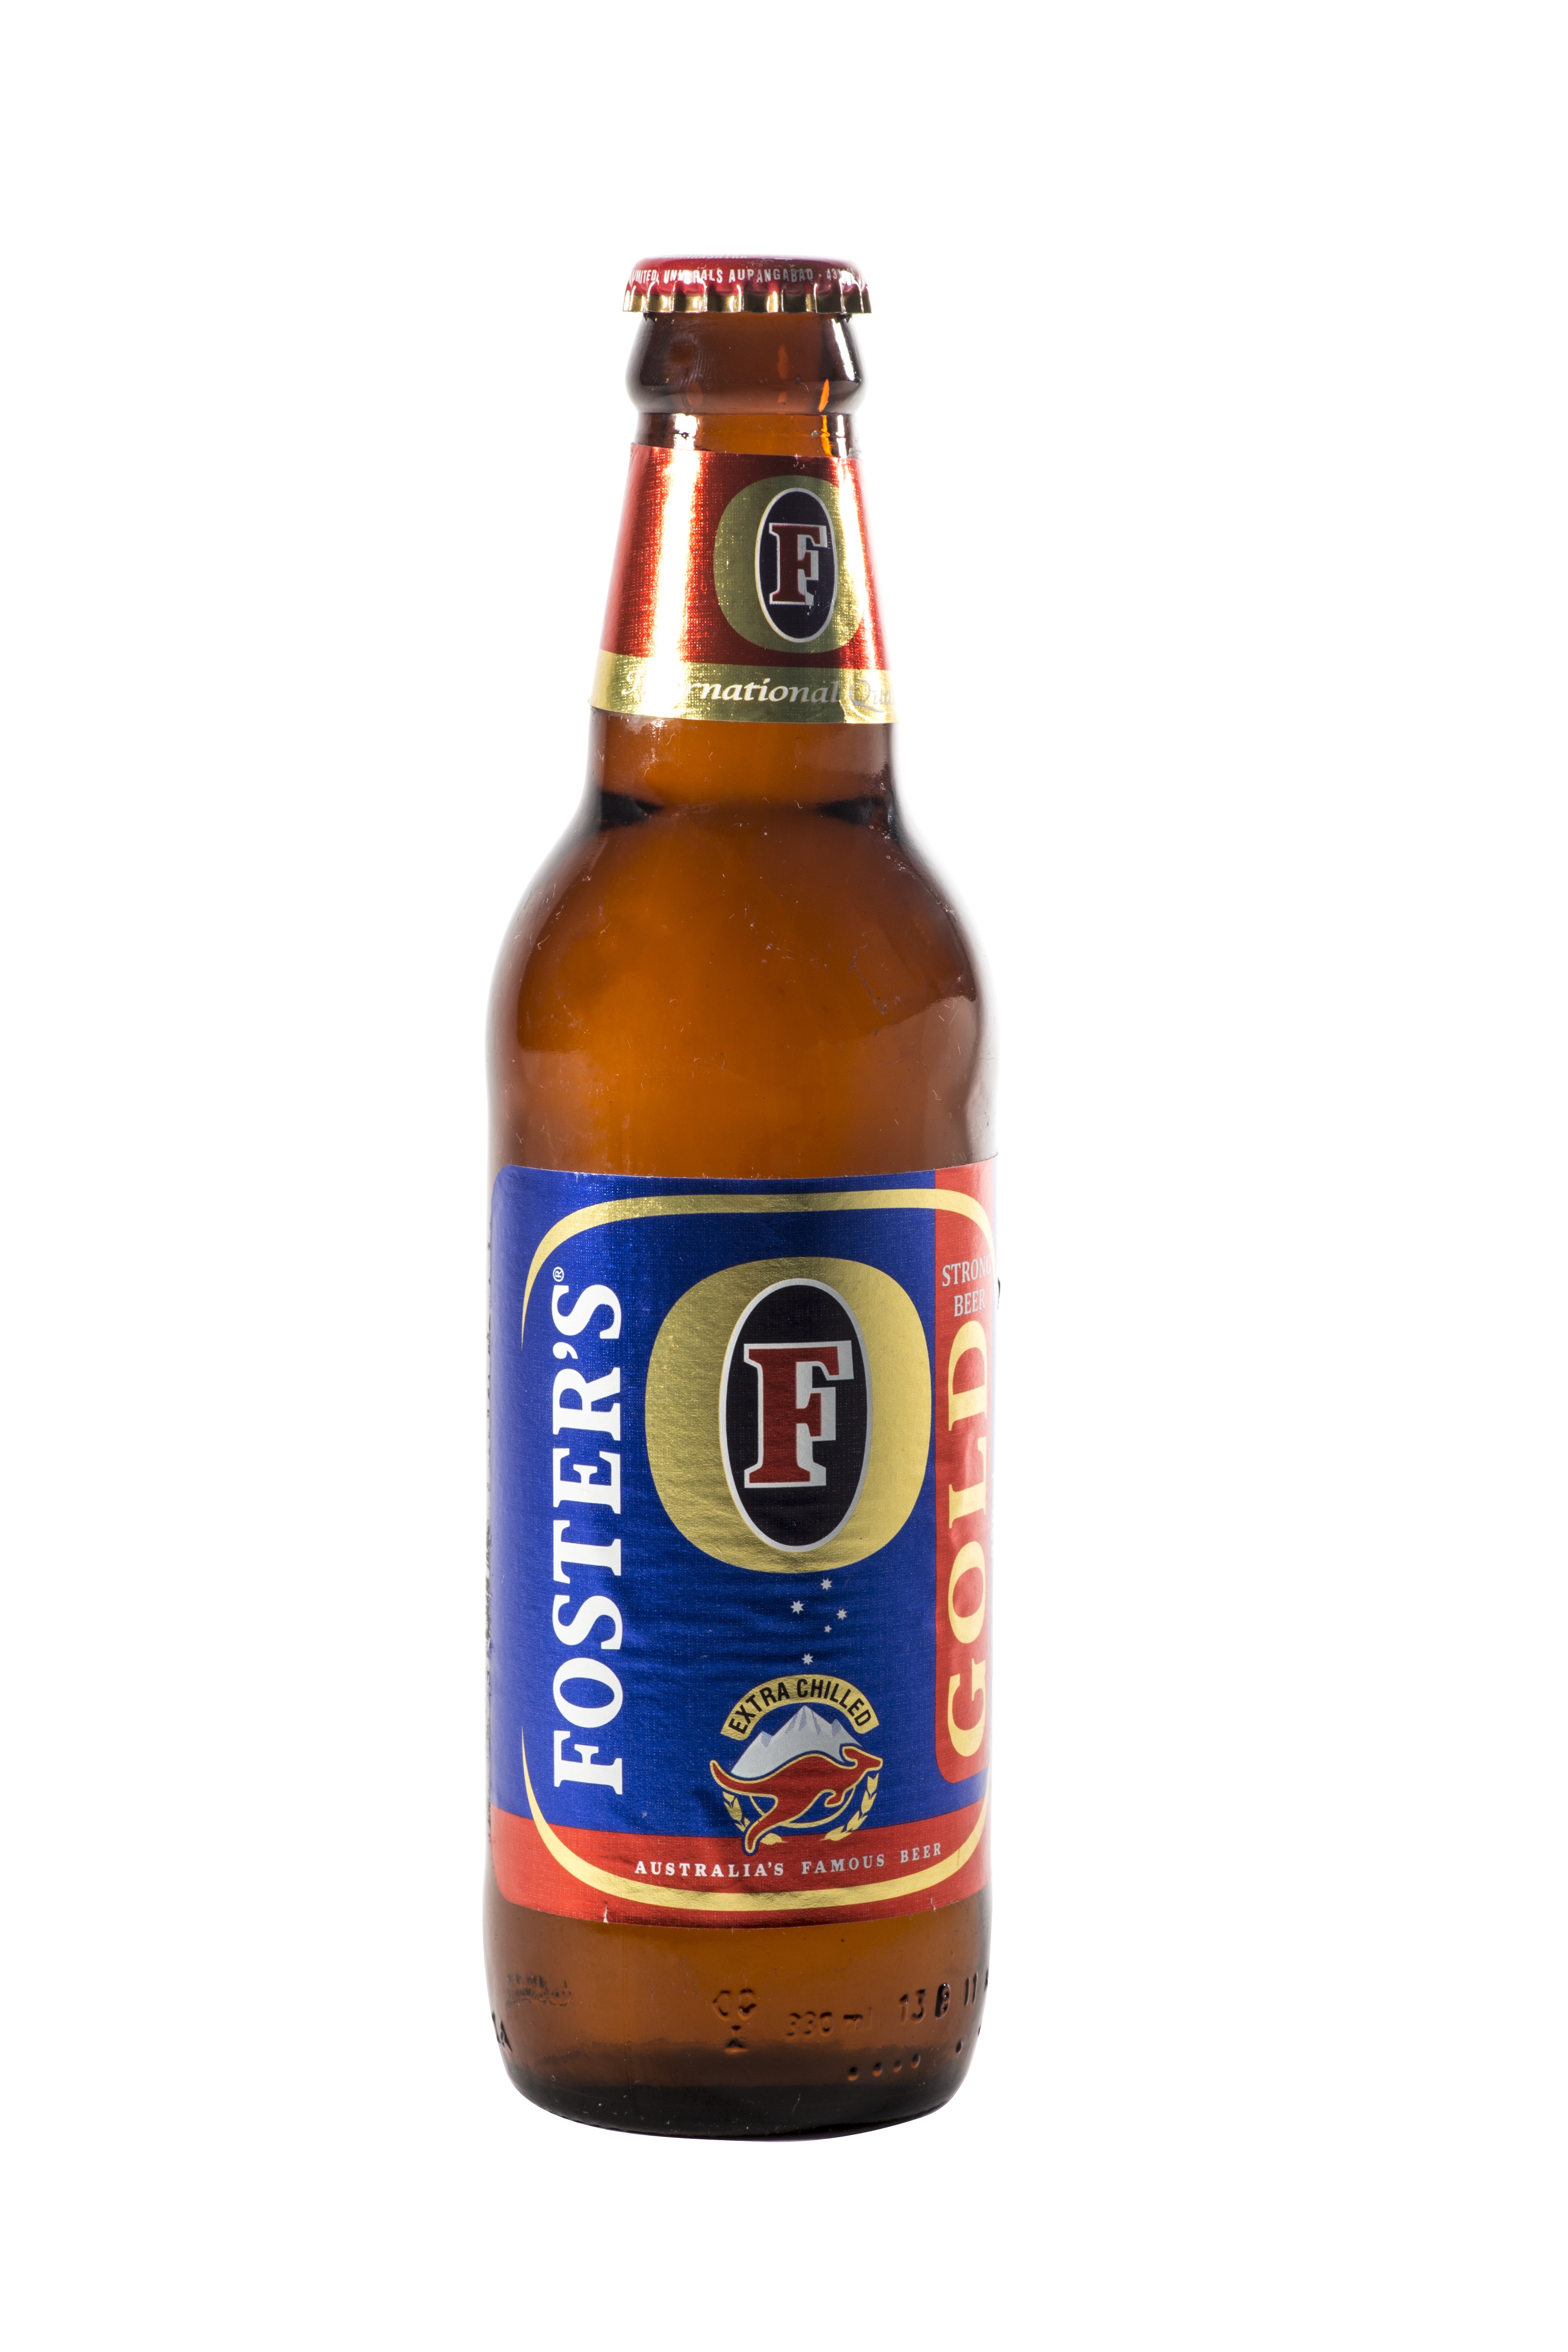
cold, liquid, glass, bar, beverage, drink, bottle, beer, alcohol, alcoholic, lager, cool, party, refreshment, beer bottle, pub, brewery, ale